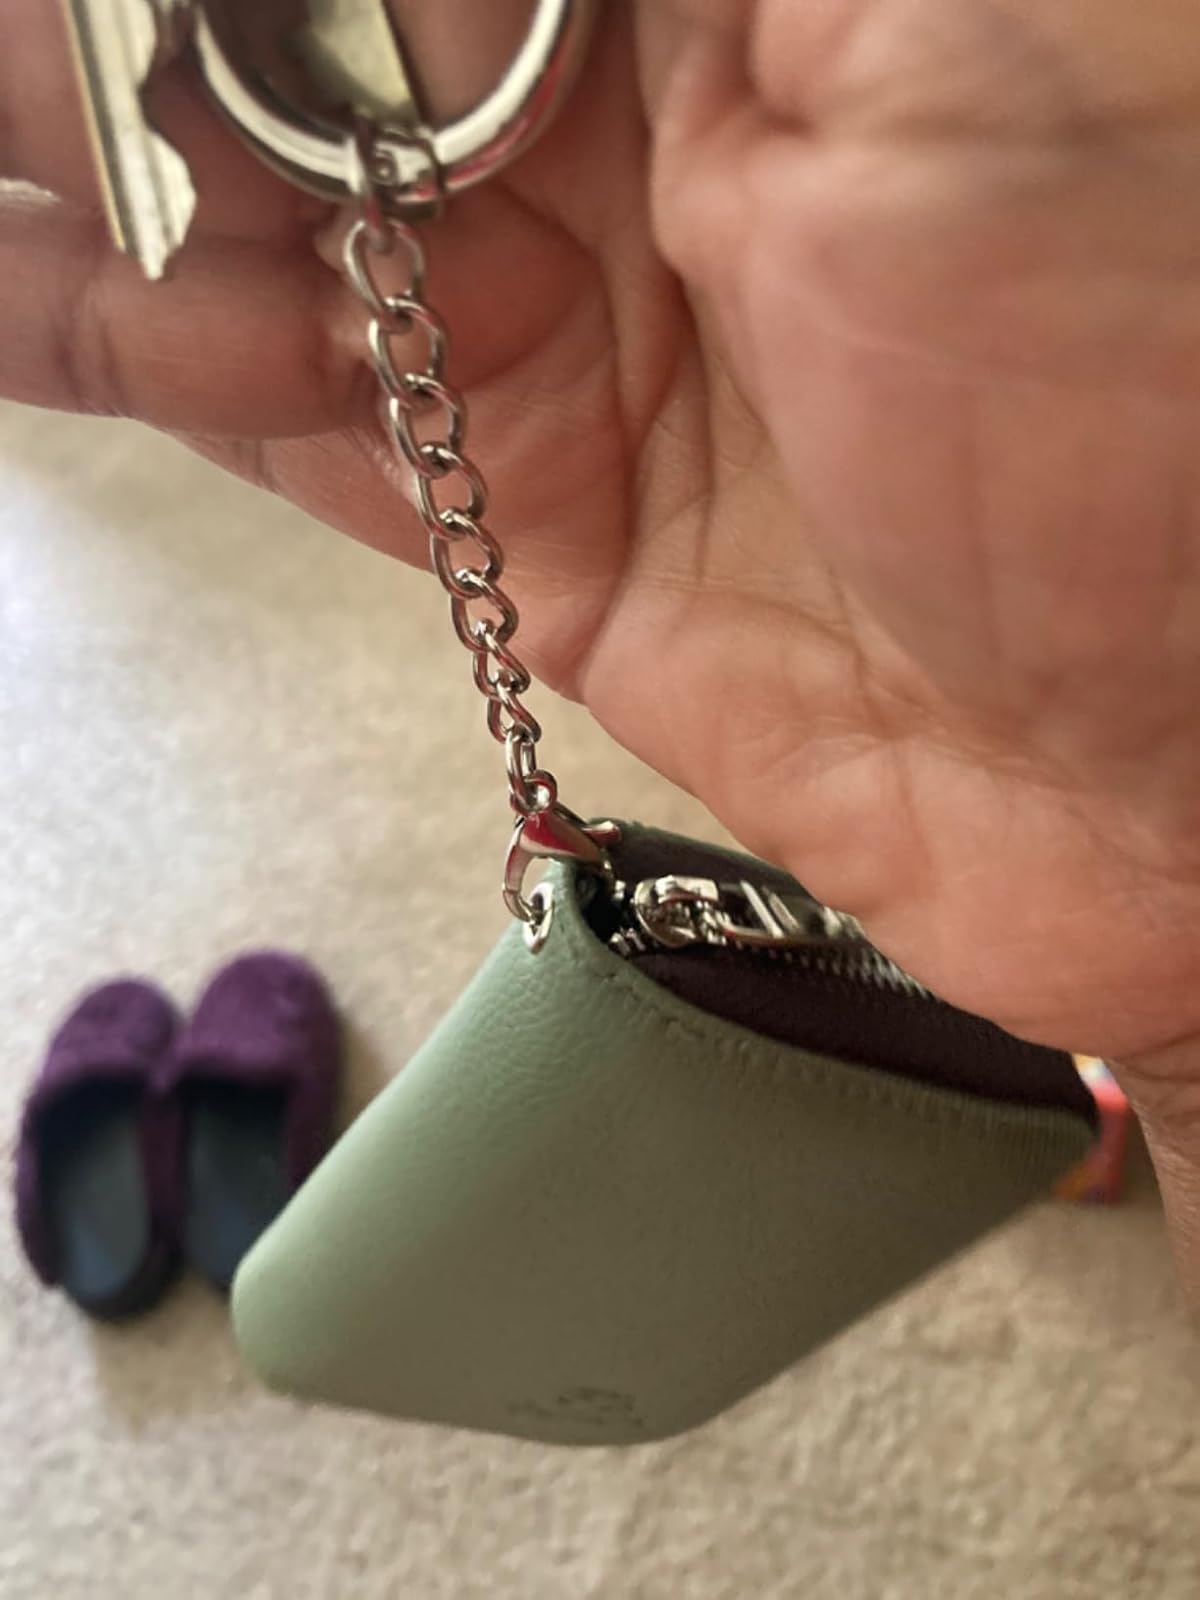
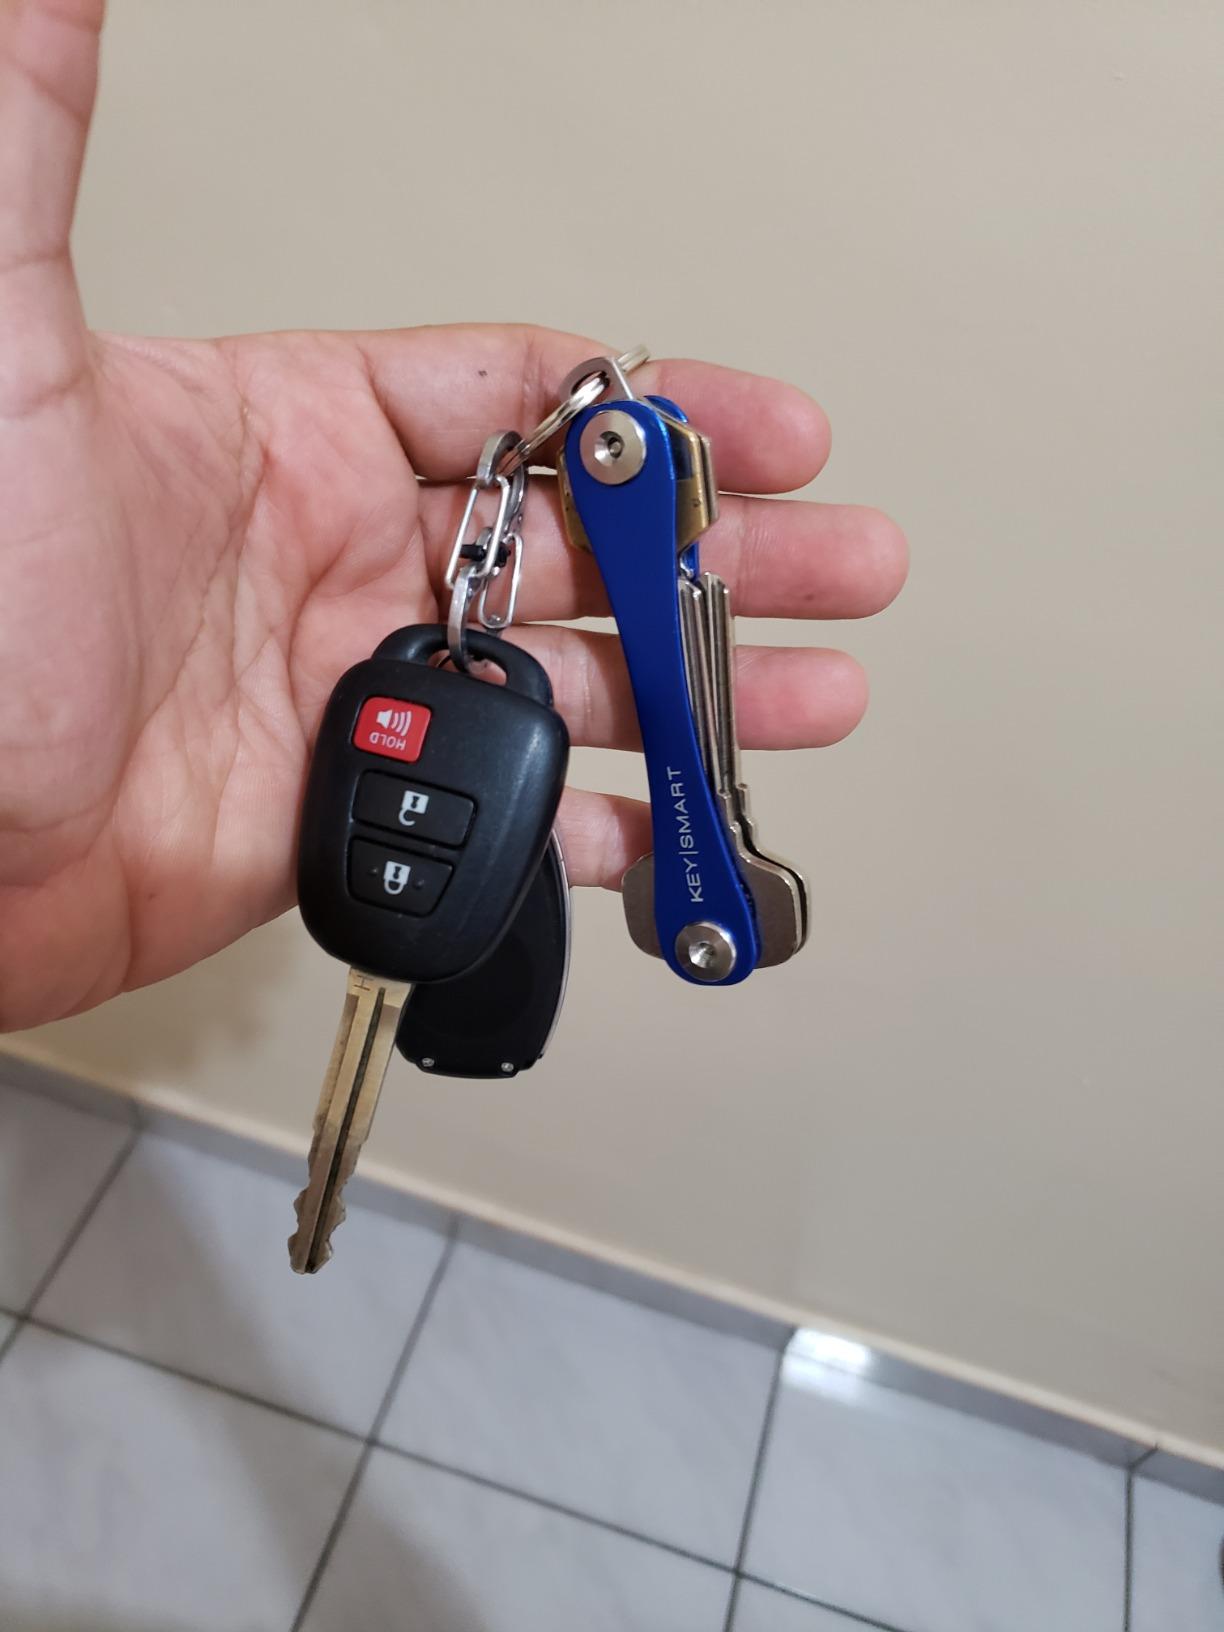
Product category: accessories_keychain
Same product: no